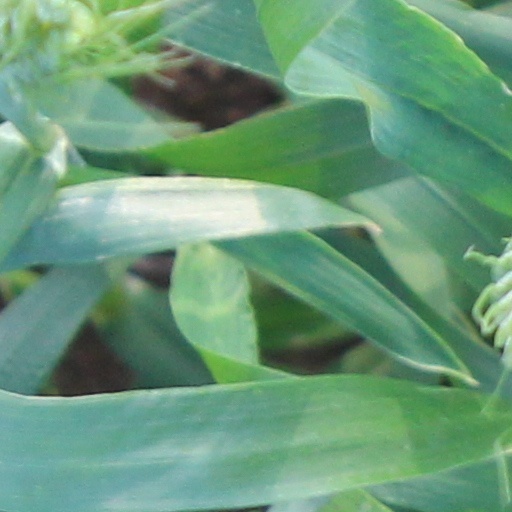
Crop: wheat